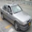
Label: automobile